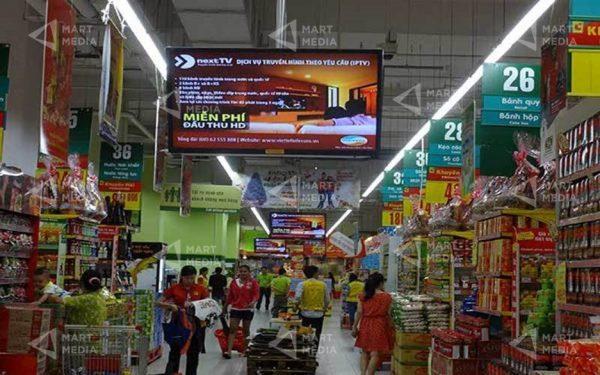
có nhiều người đang mua hàng trong một siêu thị